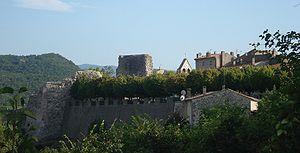
vue de Beaufort sur Gervanne dans la Drôme
Beaufort-sur-Gervanne est une commune française située dans le département de la Drôme, en région Auvergne-Rhône-Alpes.